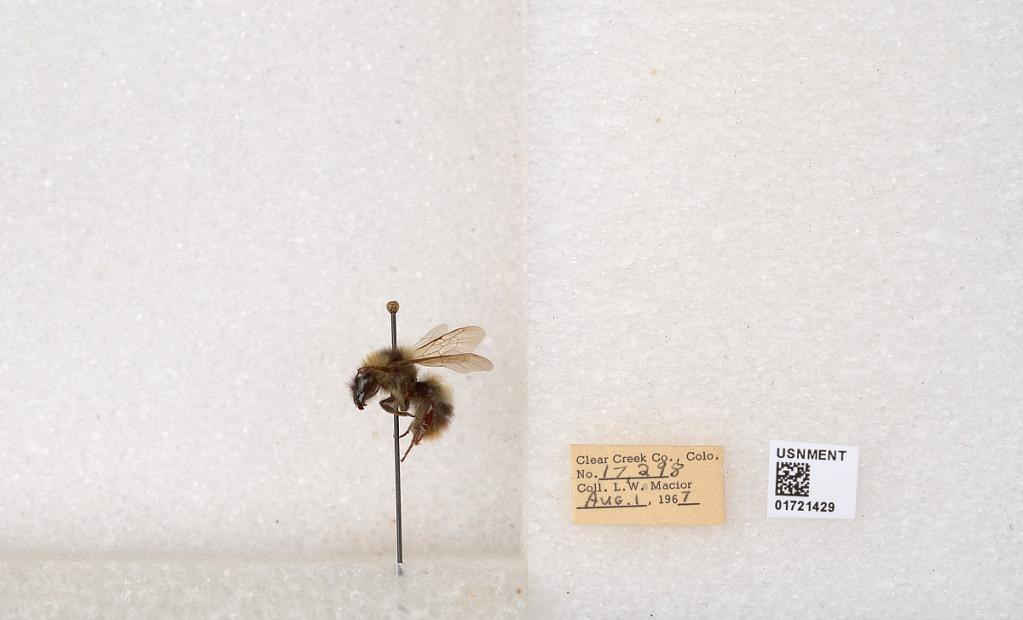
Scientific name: Bombus kirbyellus
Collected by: L. Macior
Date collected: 1967-8-1
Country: United States
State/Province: Colorado
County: Clear Creek
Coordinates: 39.6891, -105.644